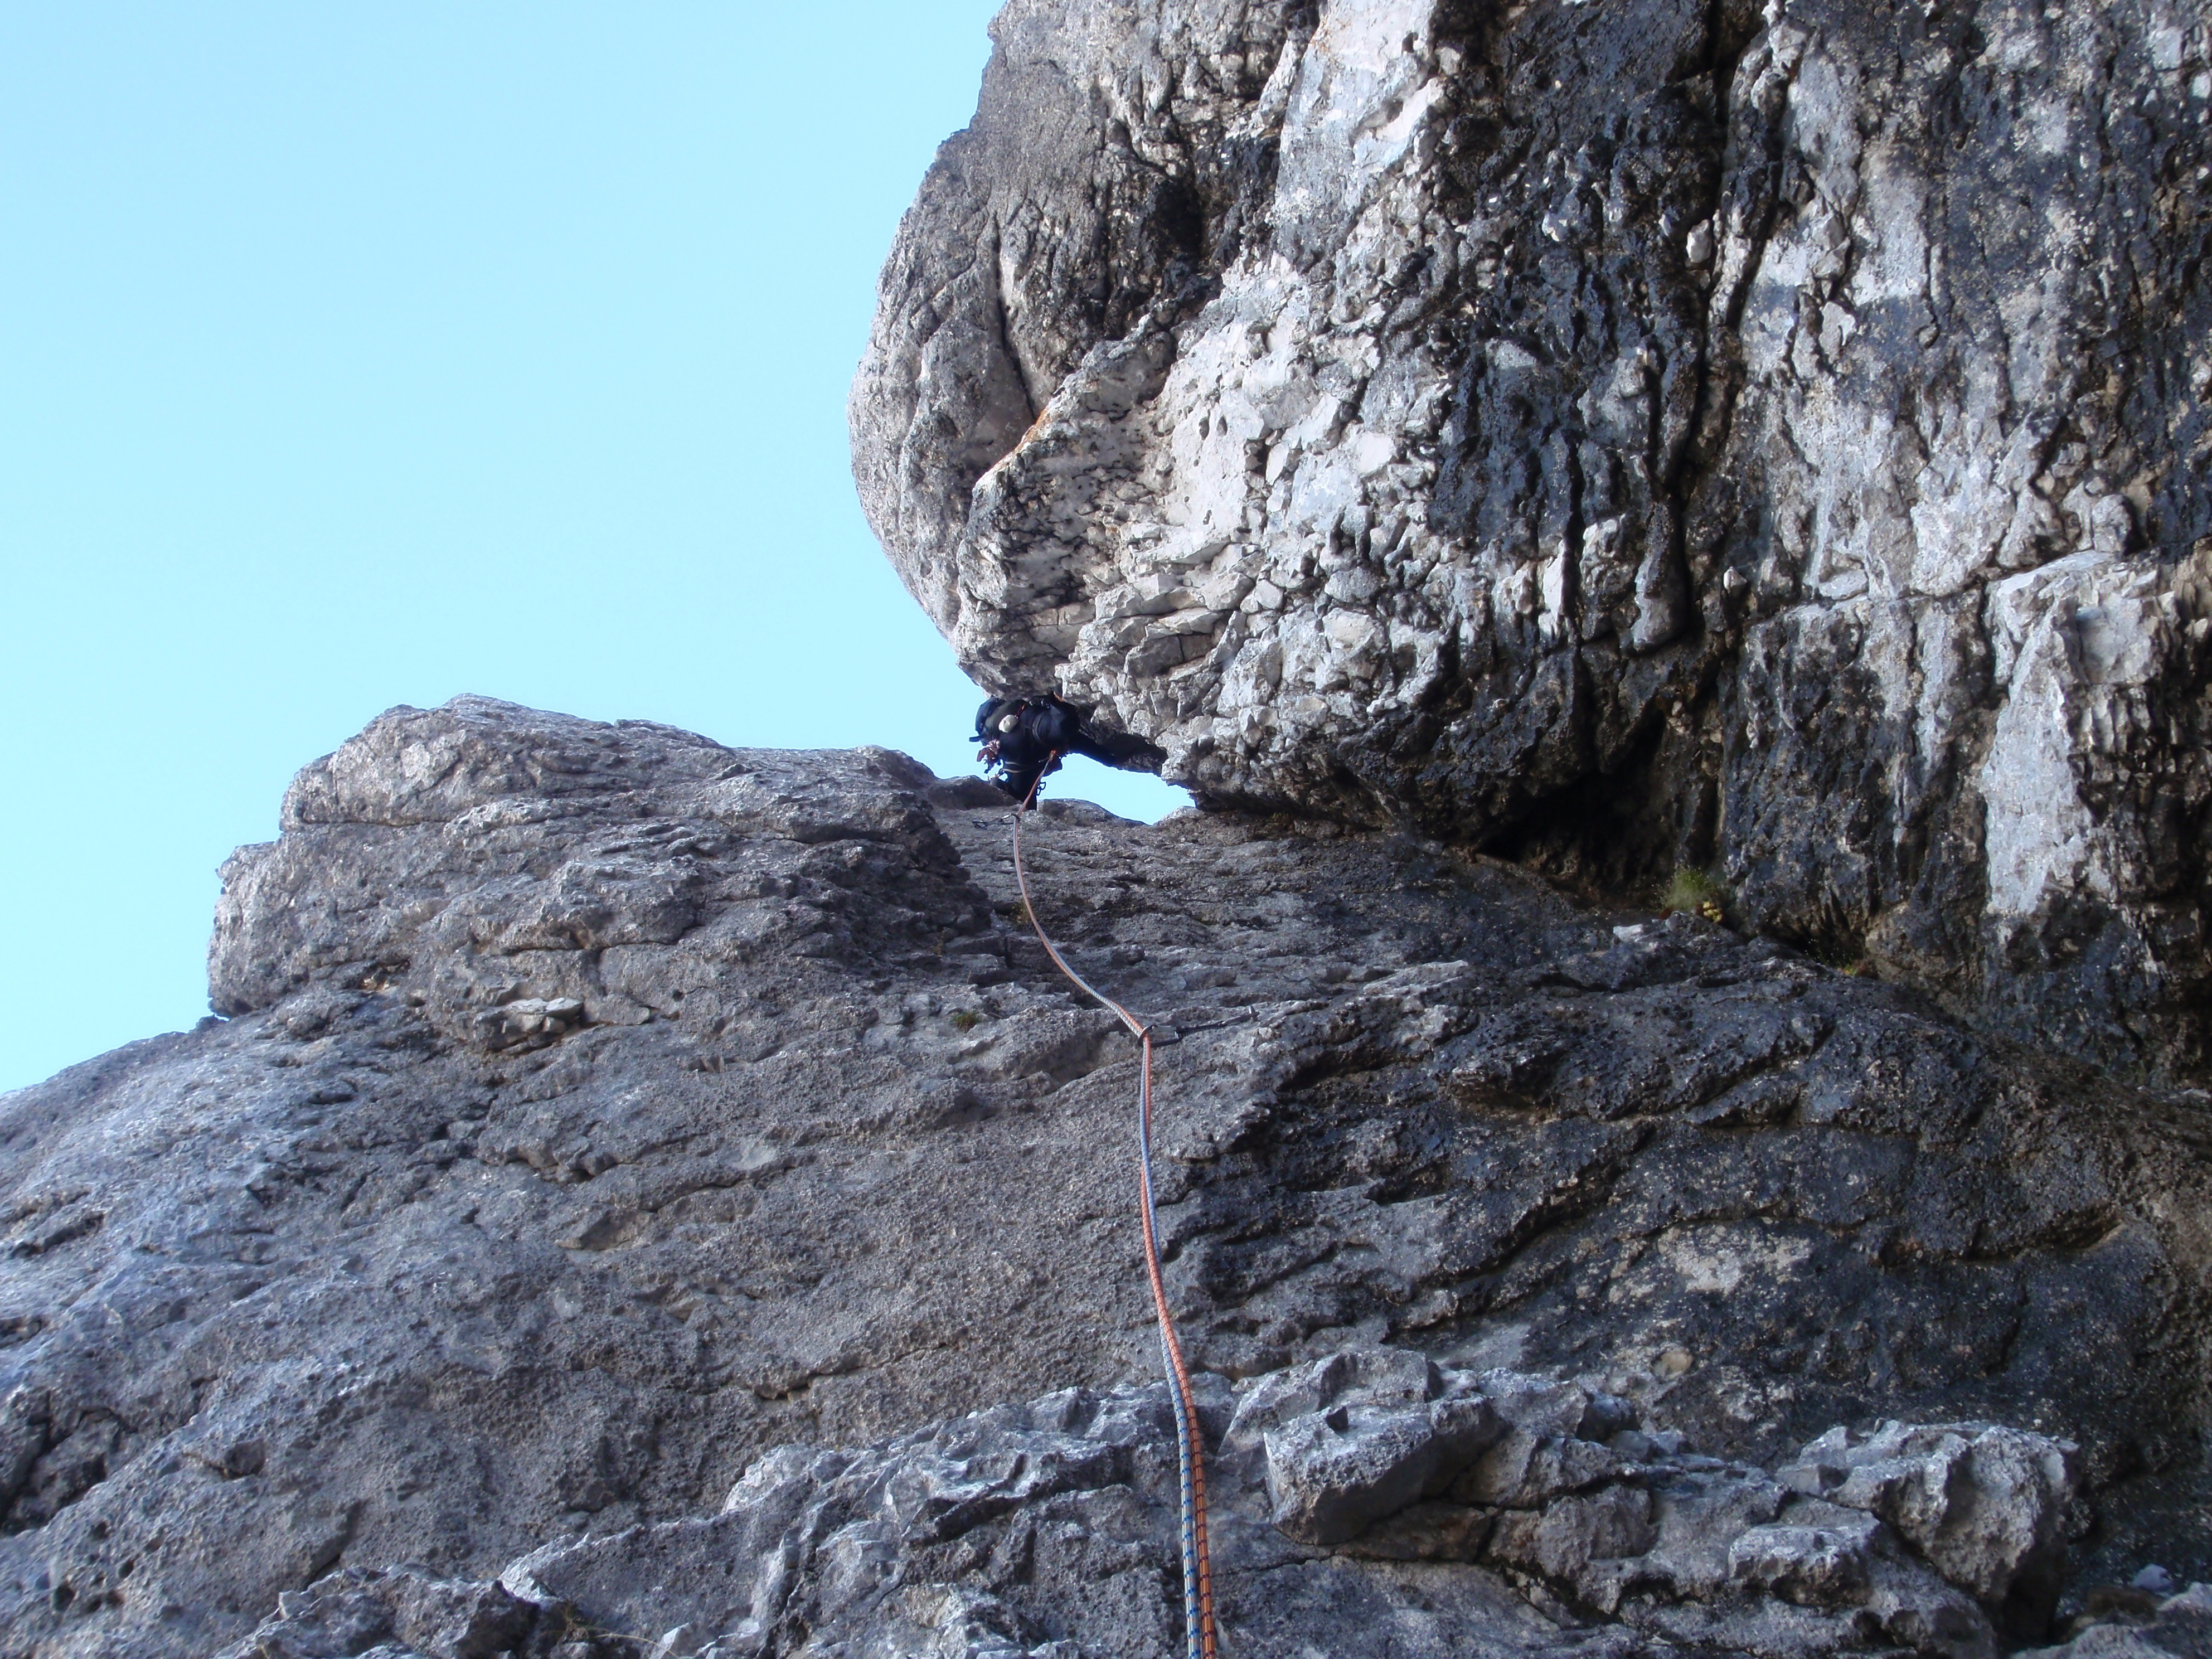
rock, wilderness, mountain, adventure, mountain range, recreation, formation, cliff, chimney, terrain, material, ridge, summit, mountaineering, geology, outcrop, sports, boulder, vertical, bedrock, outdoor recreation, mountainous landforms